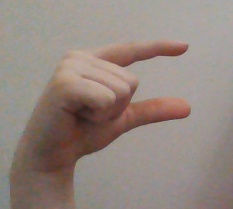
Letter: dal